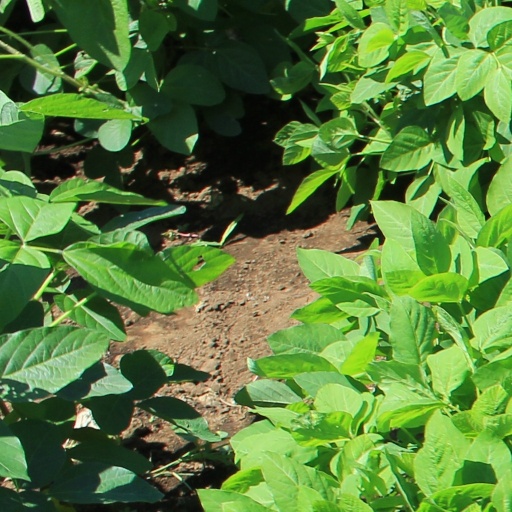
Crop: soybean